Neapolitan cuisine

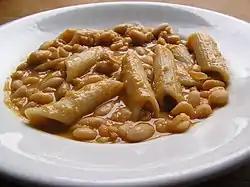
"Pasta e fagioli" (pasta with beans)

From the classic "pummaròla" (tomato sauce) to the simplest "aglio e olio" (garlic and oil}}), down to a wide variety of sauces, with vegetables or seafood, up to the ragù, southern Italy's creativity enhances its pasta dishes.